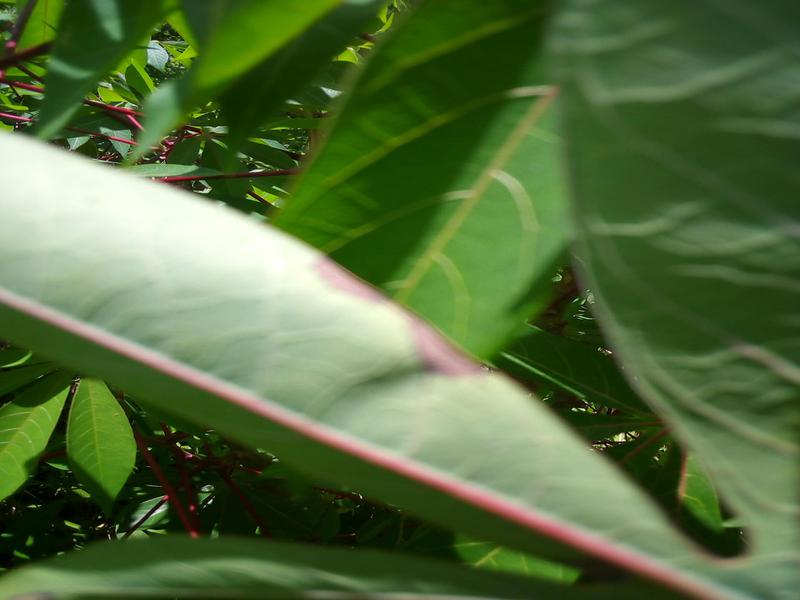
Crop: cassava
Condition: bacterial_blight